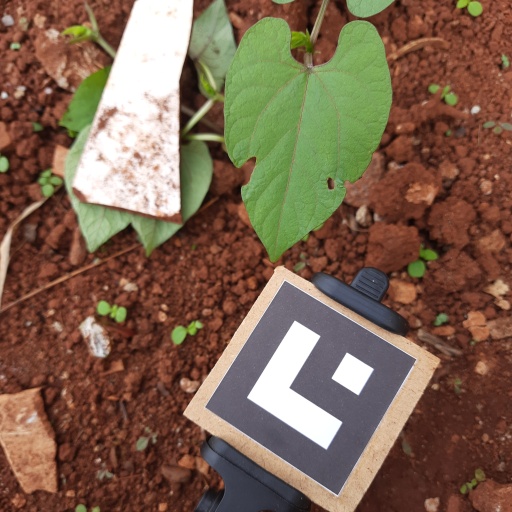
Observations: flat surface, eating holes in the center, eating holes in the edge, under shade